Papilio castor

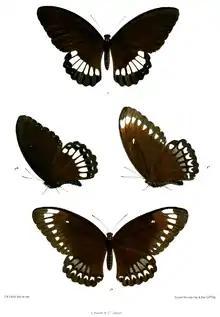
"mehala"

The upper side of the male is a velvety dark brown; there is a minute white spot on the middle discocellular and a series of terminal white specks in each interspace. The hind wing has a discal series of seven elongate, more or less inwardly conical, outwardly emarginate cream-coloured spots, followed by a subterminal series of lunular small white spots. The cilia are black, alternated with white in the interspaces. The underside is brownish-black, with similar markings. The forewing has a terminal series of white specks elongated inwards. The markings on the hind wing are somewhat larger. The antennae, head, thorax, and abdomen are brownish black; the head, thorax and abdomen are speckled with white.